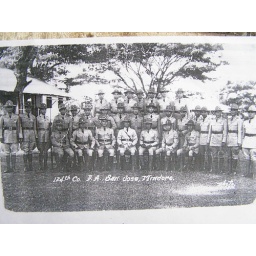
Post office in the background, This is in front of the house of Ma'am Carino at present (2009)[courtesy of ka bisi]